Abdul Rahim Wardak

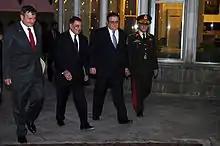
Wardak with U.S. Secretary of Defense Leon Panetta, U.S. Ambassador Karl Eikenberry and Sher Mohammad Karimi, Chief-of-staff of the Afghan National Army.

A son, Hamed Wardak, who was 3 years old when he arrived in the US, headed the firm "NCL Holdings". "NCL Holdings" was investigated in connection with the DoD's investigation into a $2.2 billion Host Nation Trucking contract-scam. "NCL Holdings" reportedly "brought in more than $360 million in U.S. government contracts for protecting supply lines in Afghanistan." Hamed Wardak also commissioned Patton Boggs LLP "to push for an extended US presence in Afghanistan."